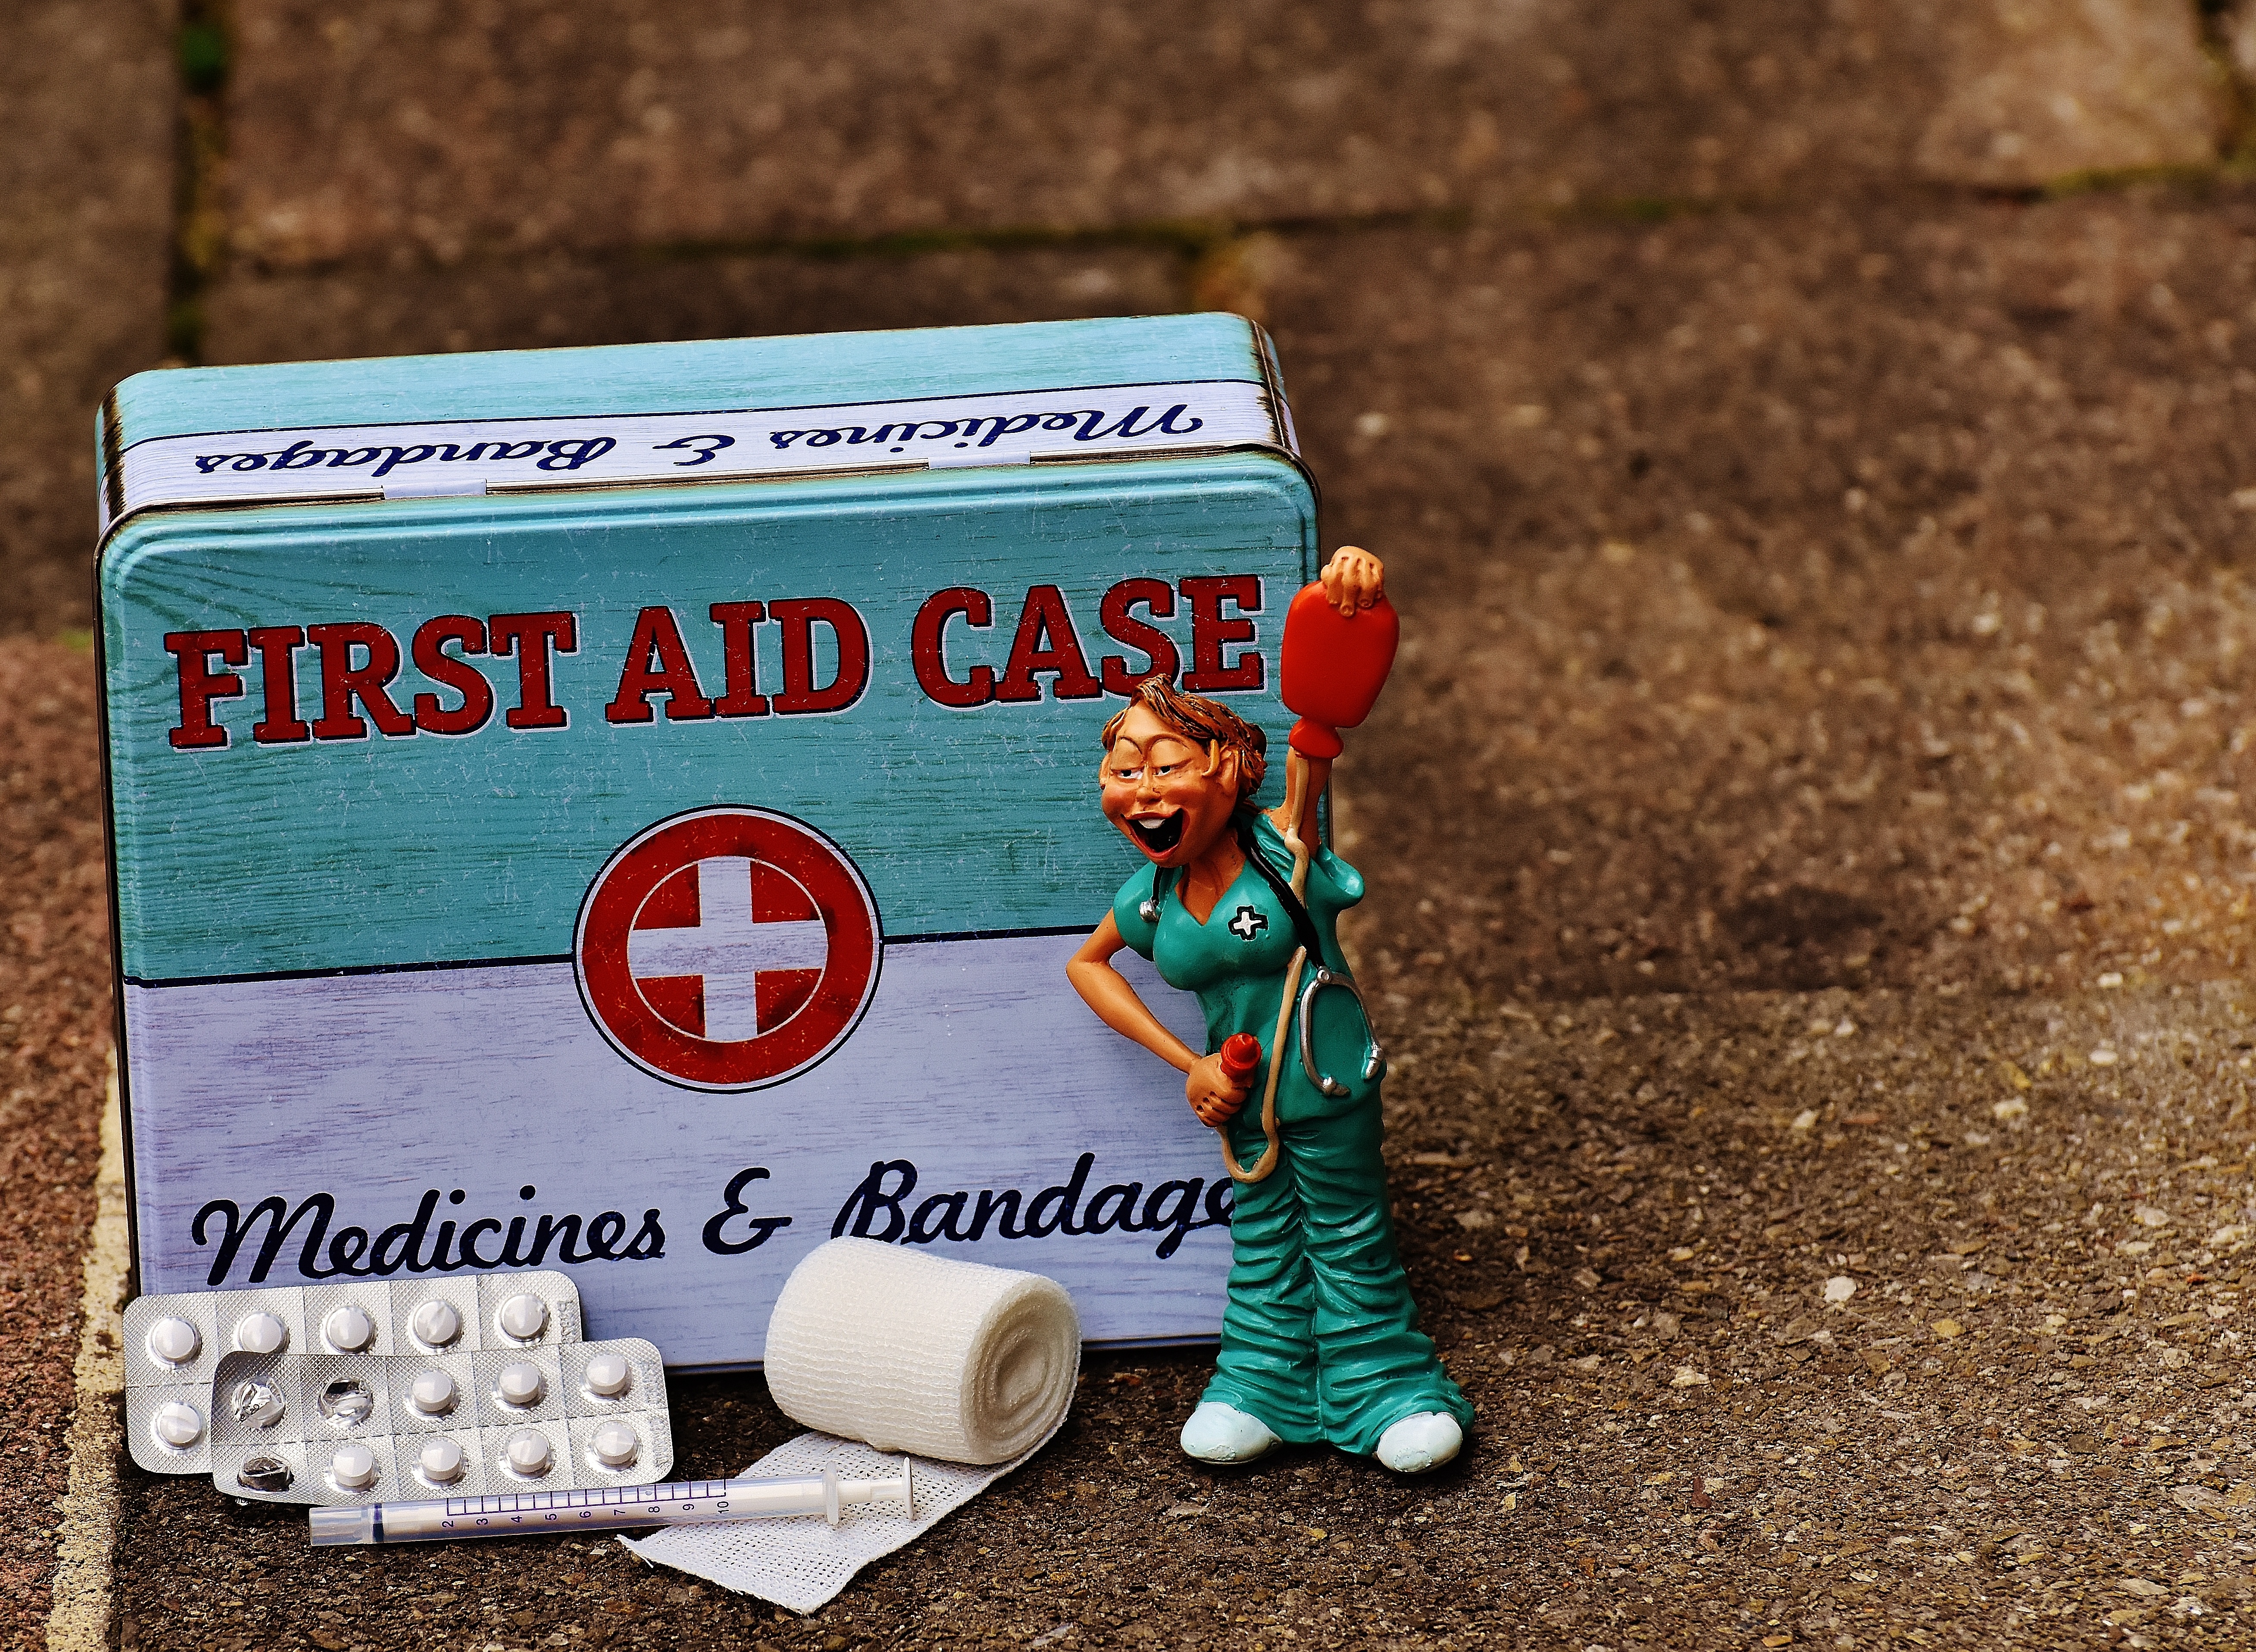
play, cute, recreation, color, metal, box, toy, sheet, figure, funny, nurse, emergency, tin can, first aid, metal cans, medicine chest